Sclerotin

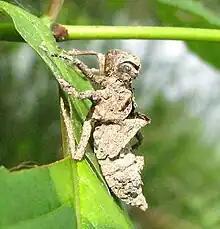
Insect exoskeleton (comprising sclerotin): abandoned exuviae of a dragonfly

Sclerotin is a component of the cuticle of various Arthropoda, most familiarly insects. It is formed by cross-linking members of particular classes of protein molecules, a biochemical process called sclerotization, a form of tanning in which quinones are enzymatically introduced into the cuticle, and react with terminal and lysine-related amino groups in the proteins to form strong links between the molecules. The resulting material greatly increases the rigidity of an insect's chitinous exoskeleton, which is otherwise fairly soft. It is particularly prominent in the thicker, armoured parts of insect and arachnid integument, such as in the biting mouthparts and sclerites of scorpions and beetles.